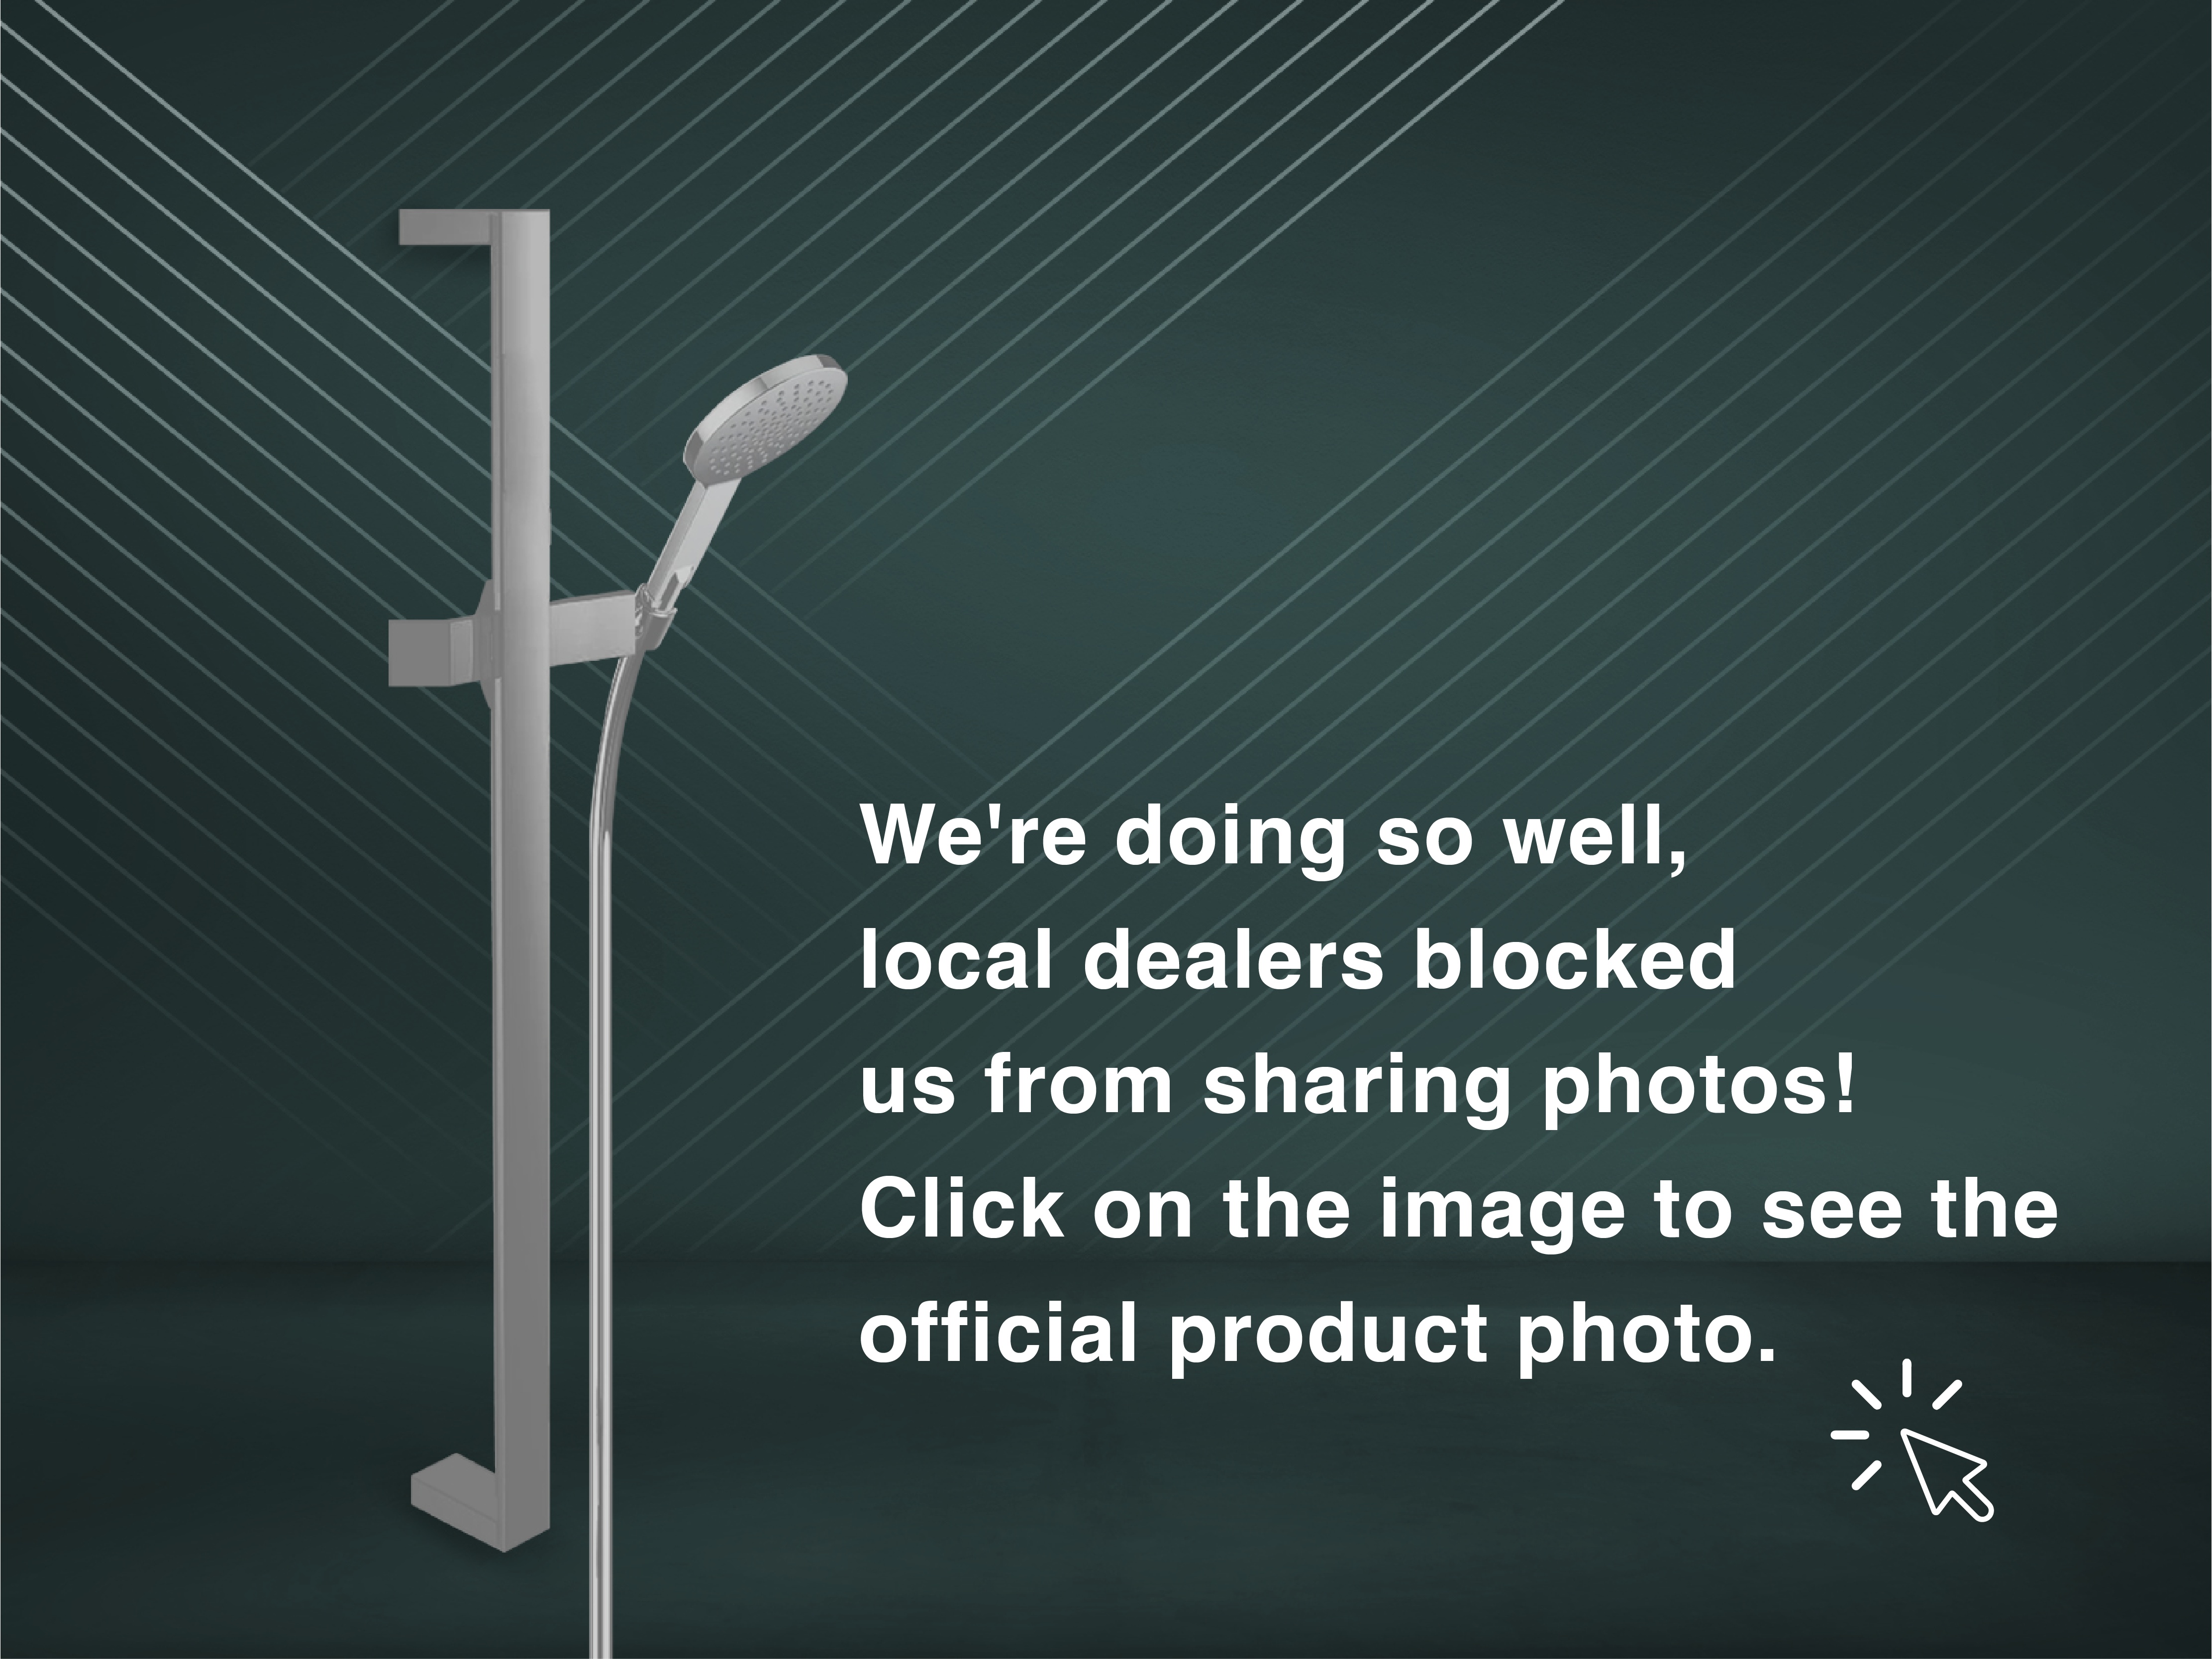
Hansgrohe Croma 100 Vario hand shower without EcoSmart
Please click the image above to view product photos and descriptions at Axor / Hansgrohe's website Hansgrohe Croma 100 Vario Hand Shower • 4 spray modes: Rain (powerful, pattering rain jet, ideal for washing hair), normal spray (extensive, rich jet), shampoo jet (strong jet, ideal for washing hair), Massage (concentrated, pulsating water jet) • change spray mode by rotating the shower head • large shower with optimum water distribution (XXL Performance) • separate internal water supply protects the chrome surface • limescale can be removed from the silicone naps with a simple wipe (QuickClean) • rinsable dirt filter
Brand: Hansgrohe
Category: Hardware > Plumbing > Plumbing Fixture Hardware & Parts > Shower Parts > Shower Heads > Handheld Shower Heads